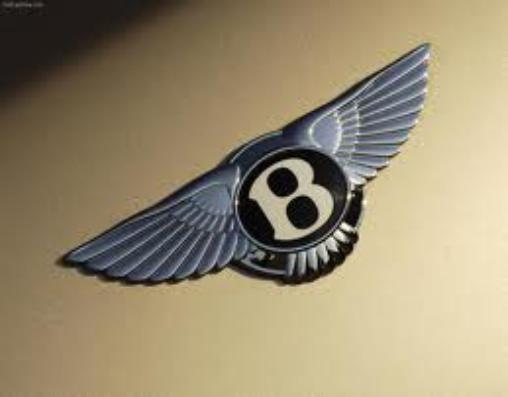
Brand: Bentley
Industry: Transportation